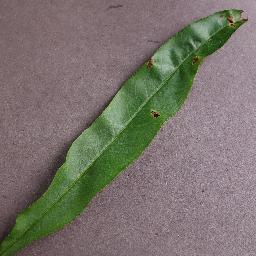
Label: Peach___Bacterial_spot